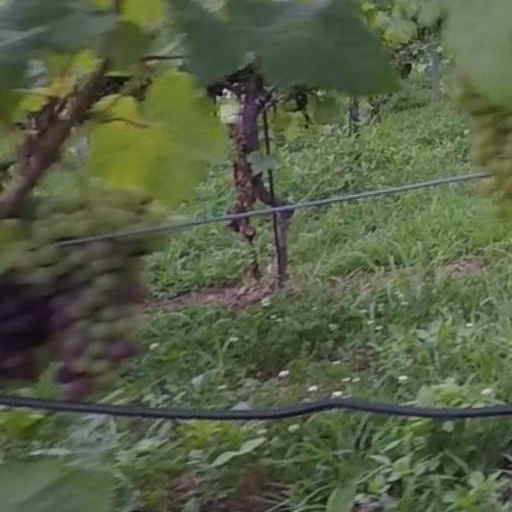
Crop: grape